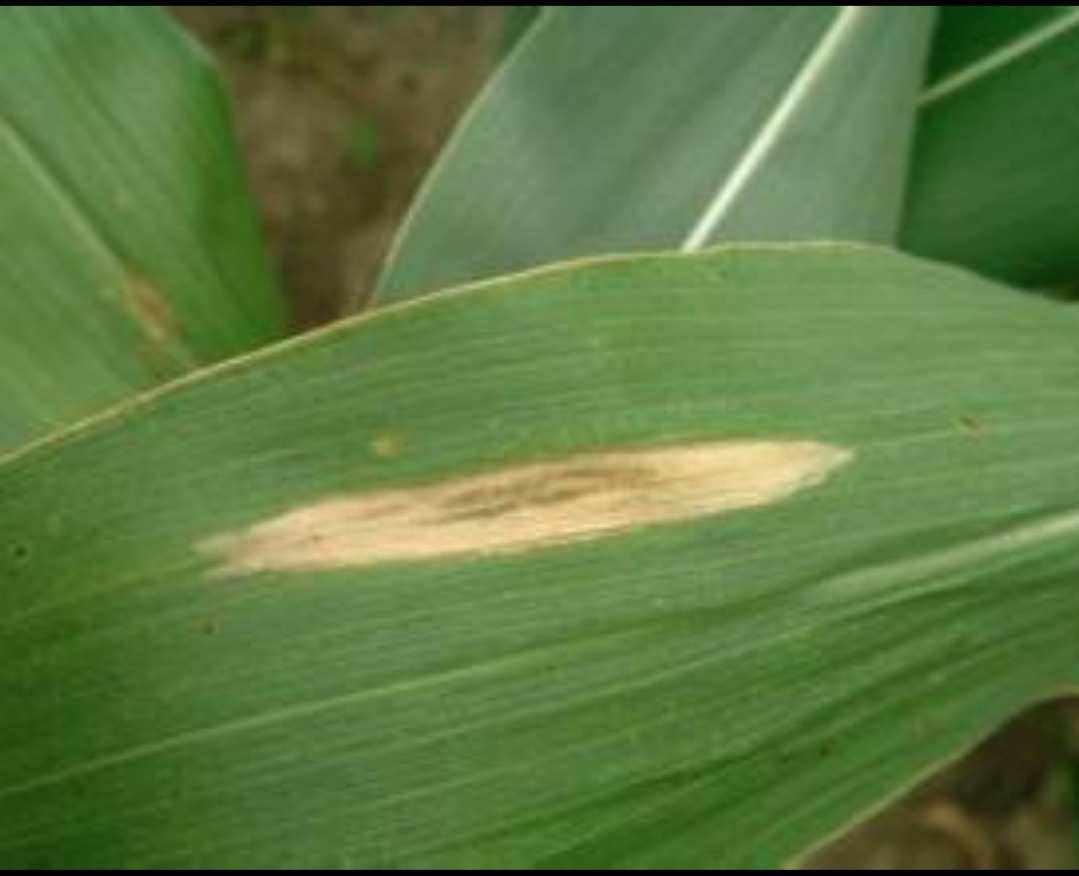
Plant: Corn
Disease: corn northern leaf blight